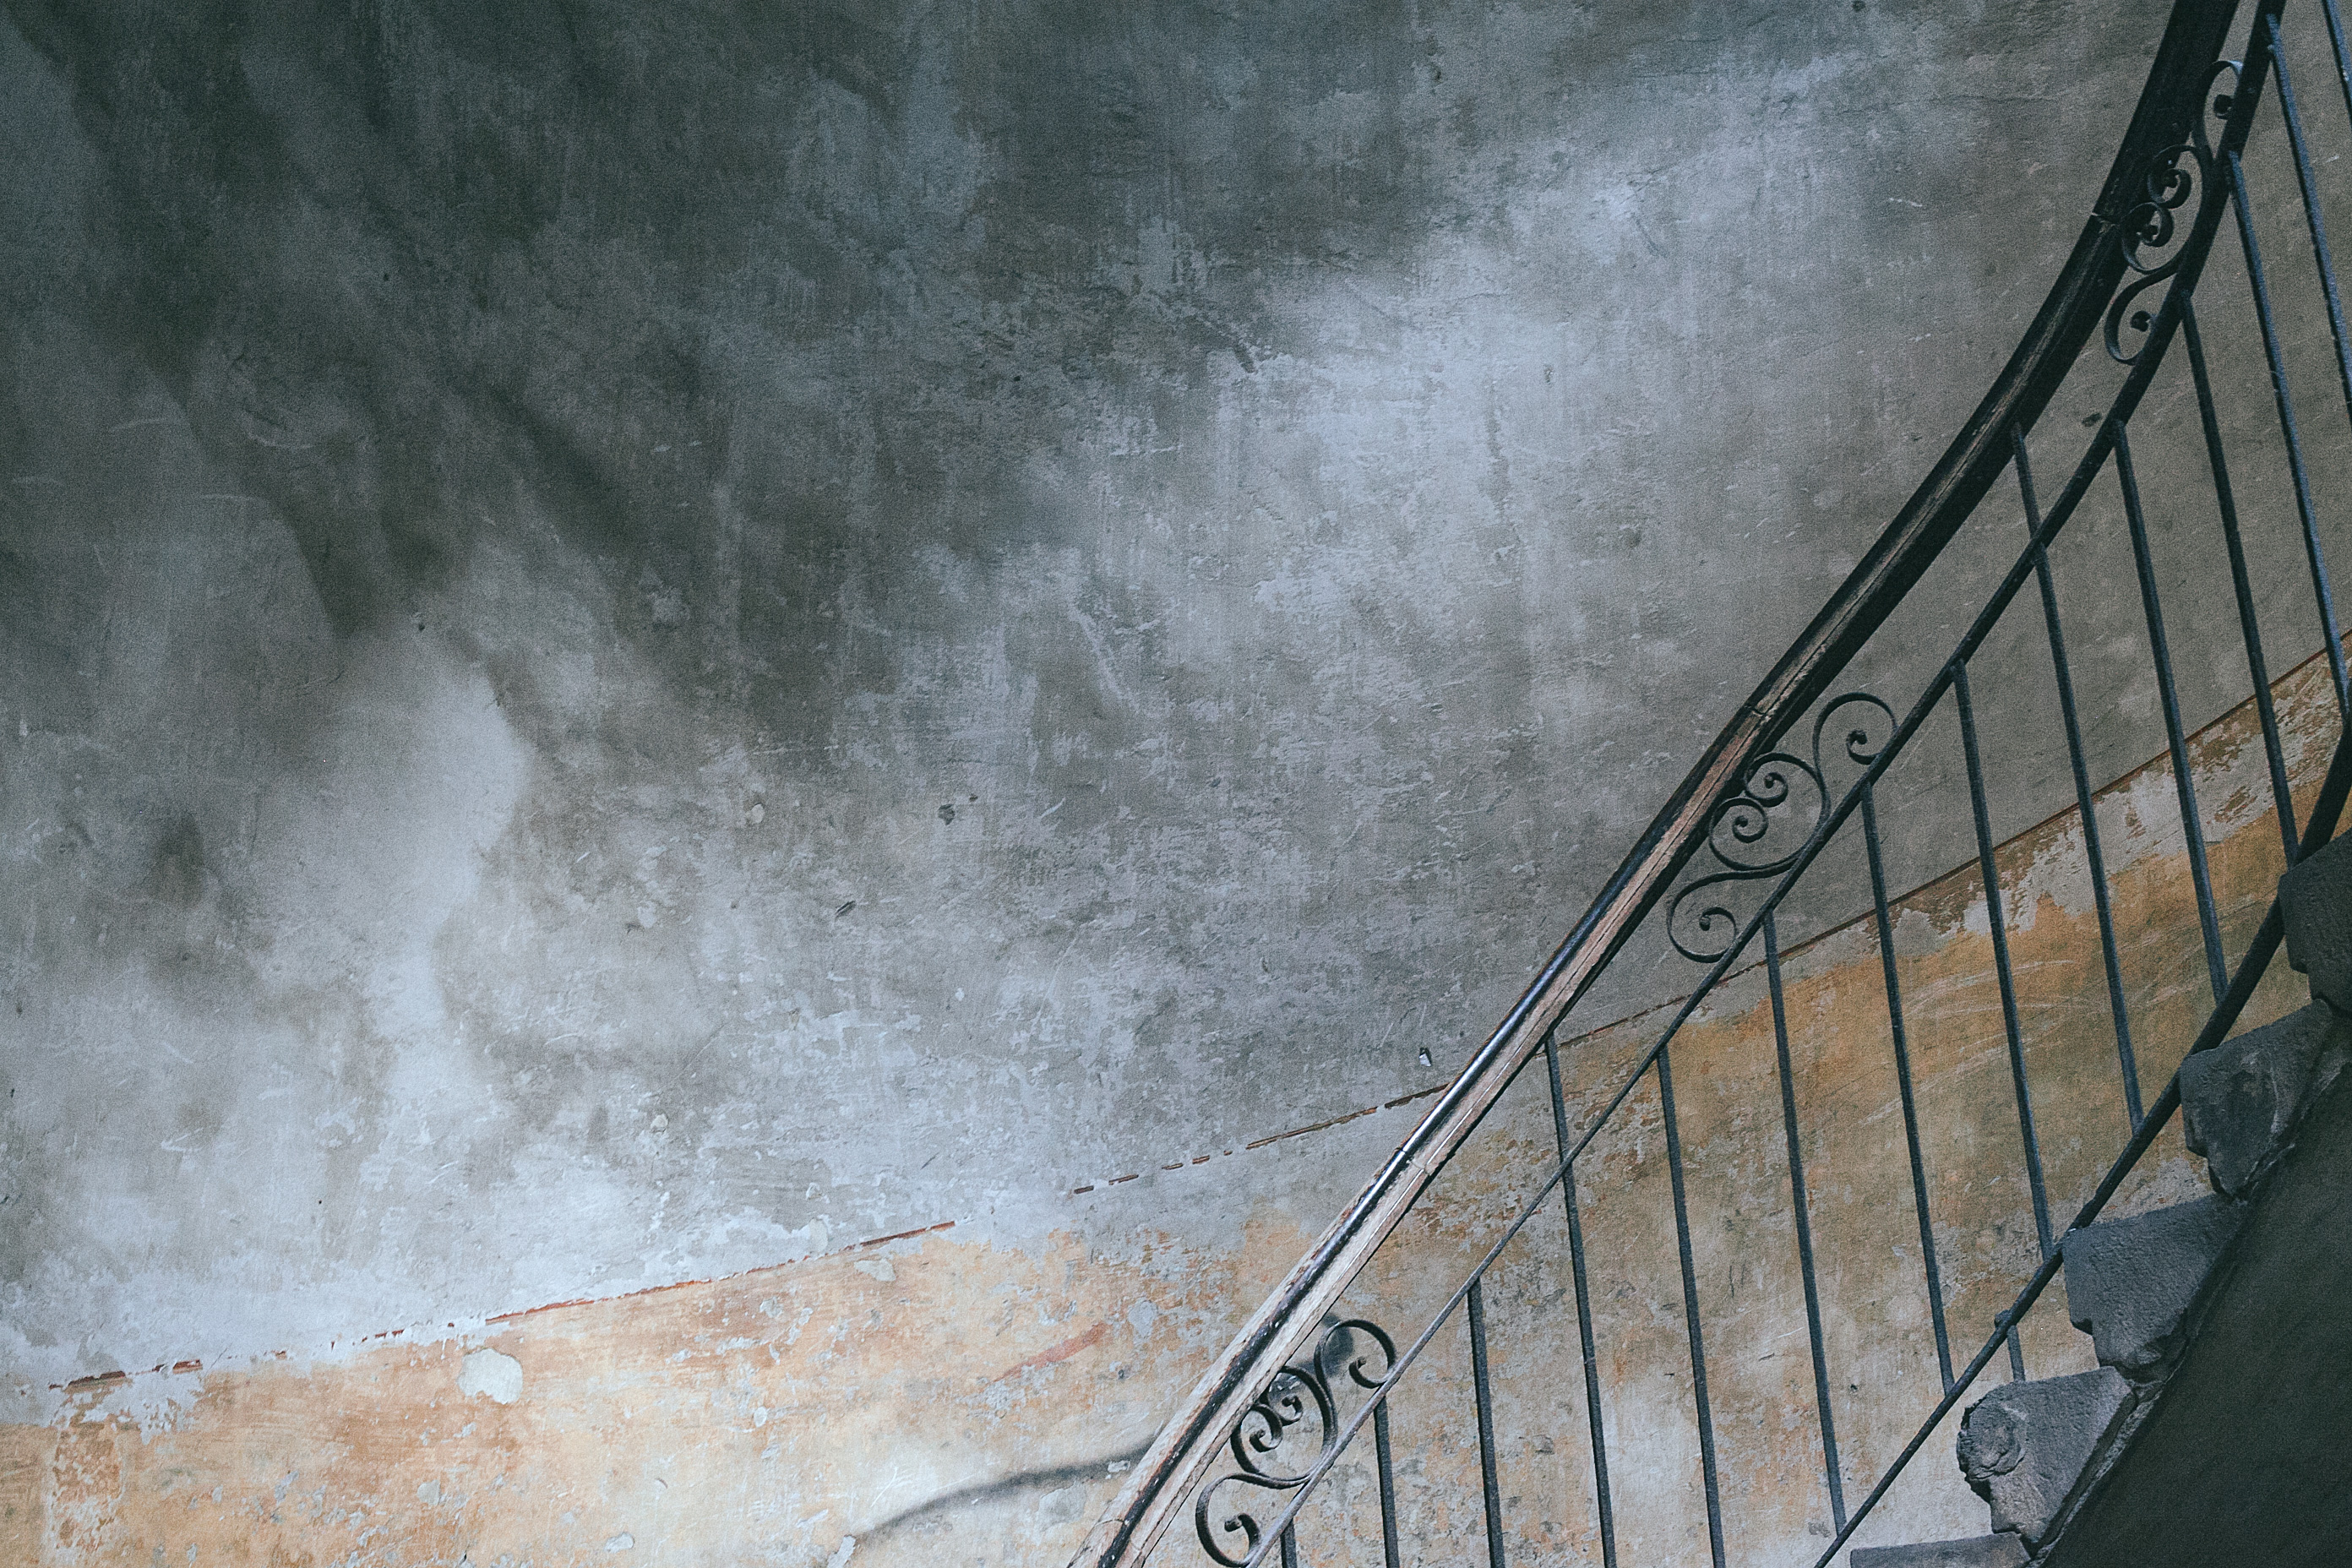
wall, staircase, line, stairway, material, concrete, stairs